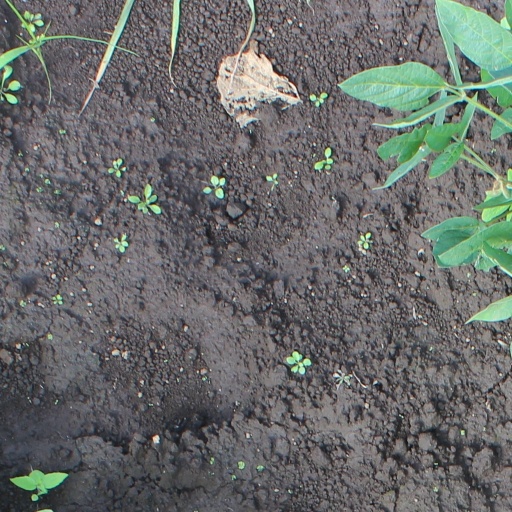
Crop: soybean